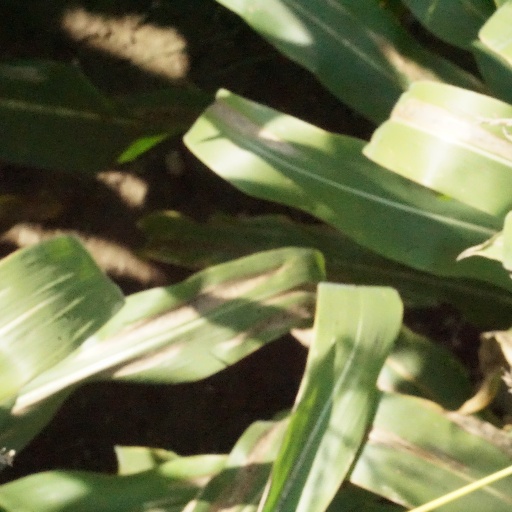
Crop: maize; corn